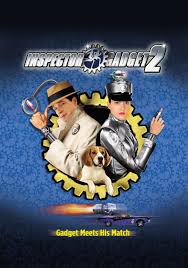
Portrait style: Cartoon Portrait